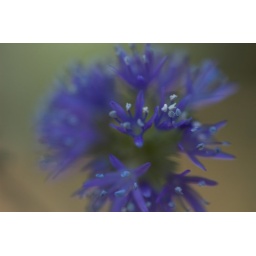
Freehand outside shot in the window box Its small man!!